The von Trapp Family: A Life of Music

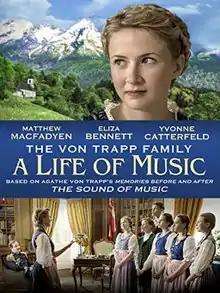

The von Trapp Family: A Life of Music ("German: Die Trapp Familie - Ein Leben für die Musik") is a 2015 musical drama film about the lives of the Austrian Trapp family of singers, produced by Tele Munchen Group. It is based on Agathe von Trapp's memoir, "Memories Before and After The Sound of Music".